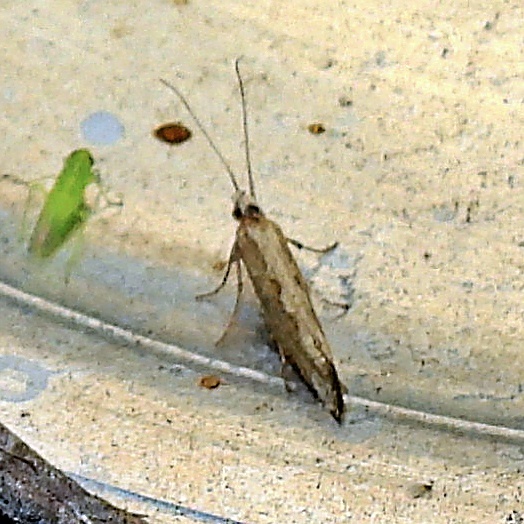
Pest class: diamondback_moth